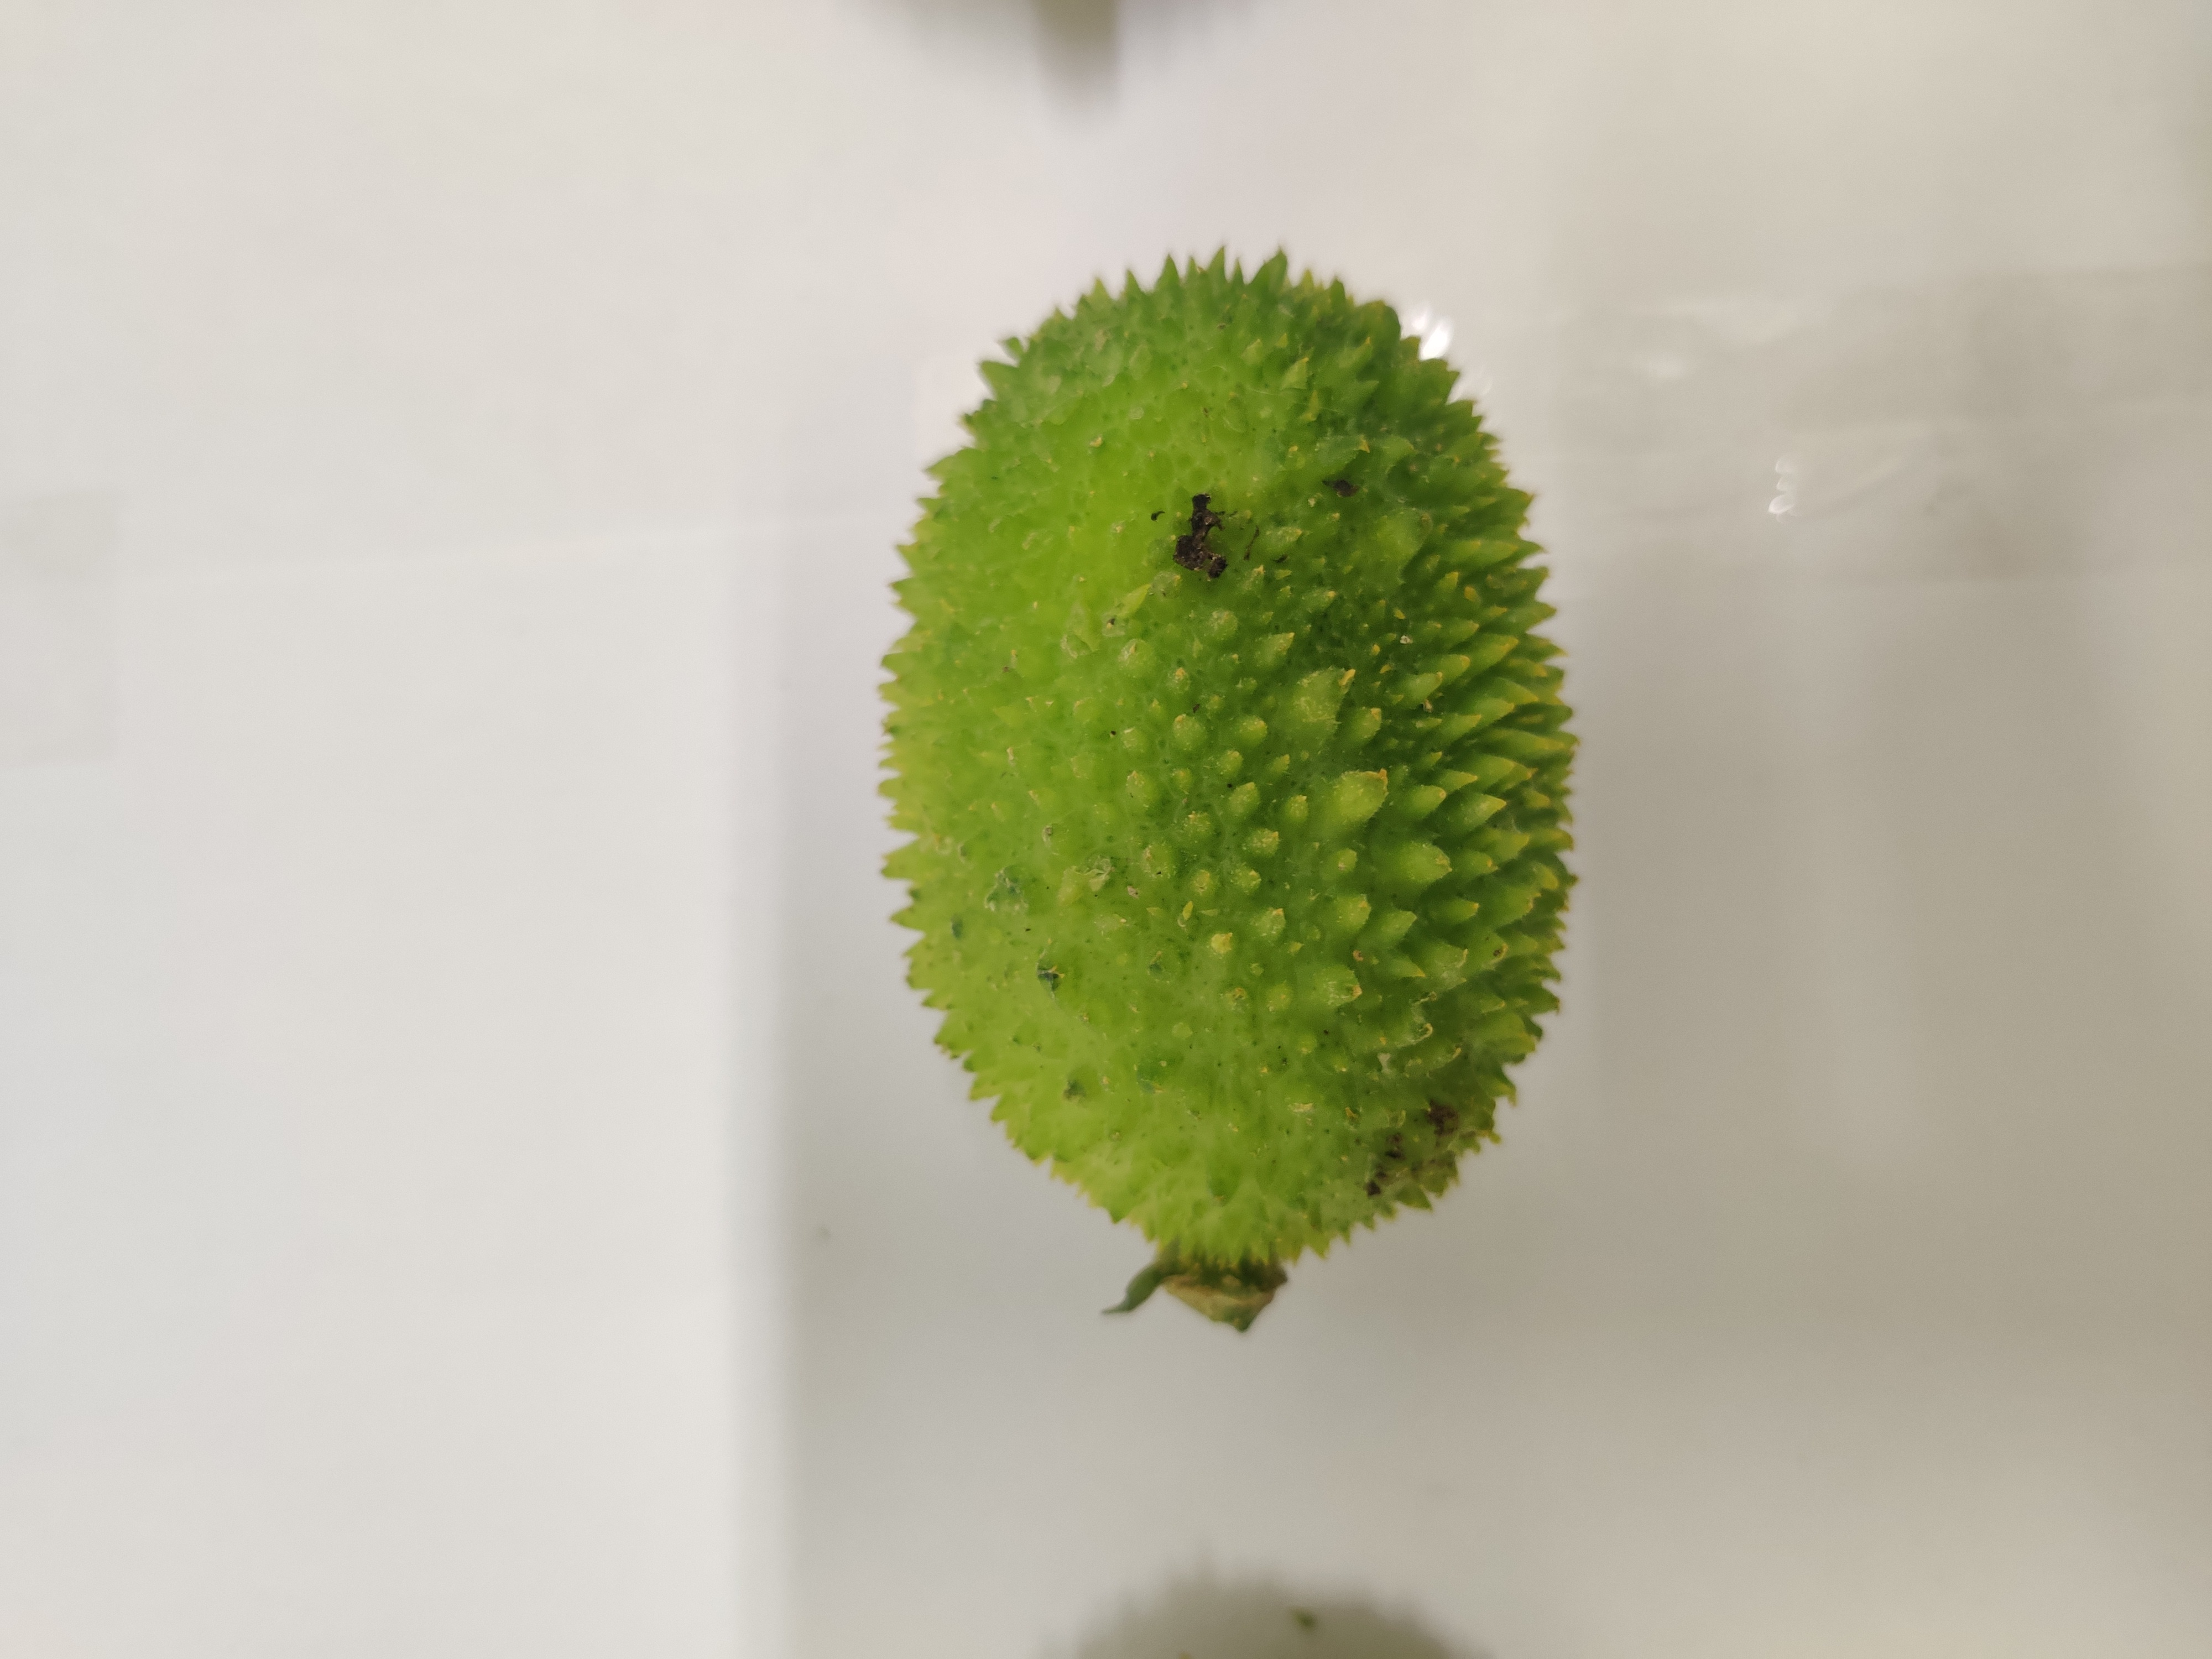
Crop: Spiny Gourd
Condition: Fresh